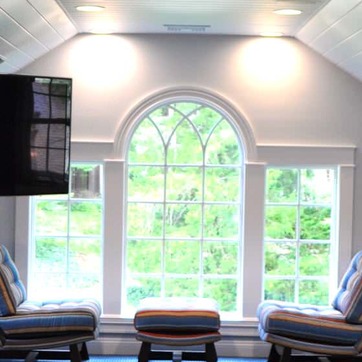
Material: glass